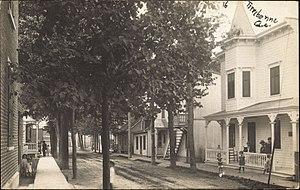
Terrebonne est une ville du Québec, chef-lieu de la MRC des Moulins, dans la région de Lanaudière. Elle fait partie de la banlieue nord de Montréal. Entre 1986 et 2013, sa population s'est accrue de 24 864 à 110 066 habitants, notamment grâce à une fusion avec les villes de Lachenaie et de La Plaine en 2001. En 2014, Terrebonne a été reconnue dixième ville en importance démographique au Québec.